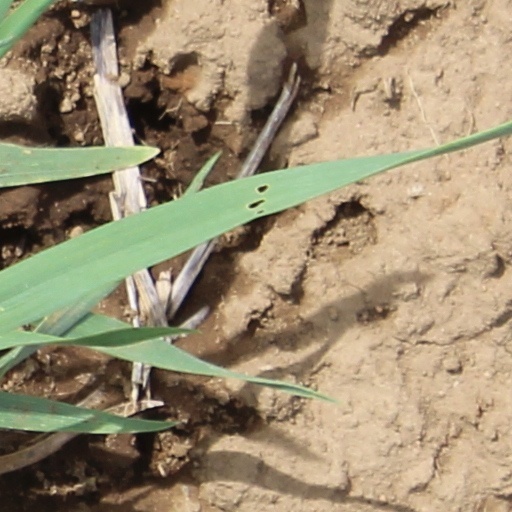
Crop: wheat